Talbot

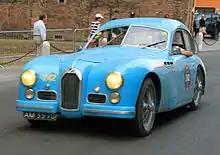
1950 Lago T26 Grand Sport

Following the financial collapse of STD Motors and Paris's Automobiles Talbot, Antonio Lago, the Suresnes' manager, arranged a management buyout of the French operation.